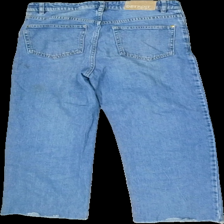
View: back
Type: Jeans
Category: Children
Brand: Lindex
Colors: Blue
Material: 100% Cotton
Cut: Regular
Size: 152
Season: All
Trend: Denim
Stains: Minor
Holes: Minor
Damage: Damaged fabric
Damage location: top center
Price range: 50-100
Recommended usage: Remake